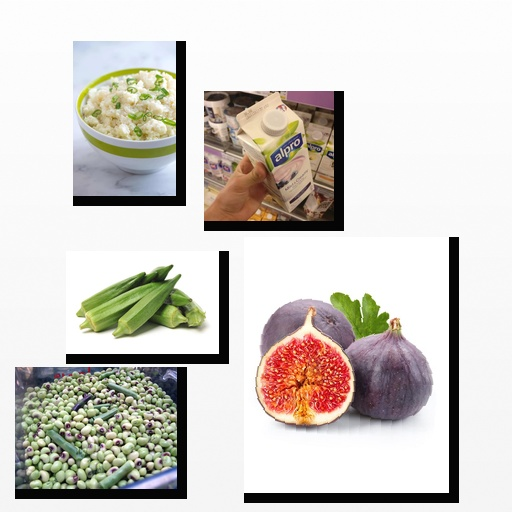
Food items: fig, blueberry_soy_yogurt, cauliflower, peas, okra